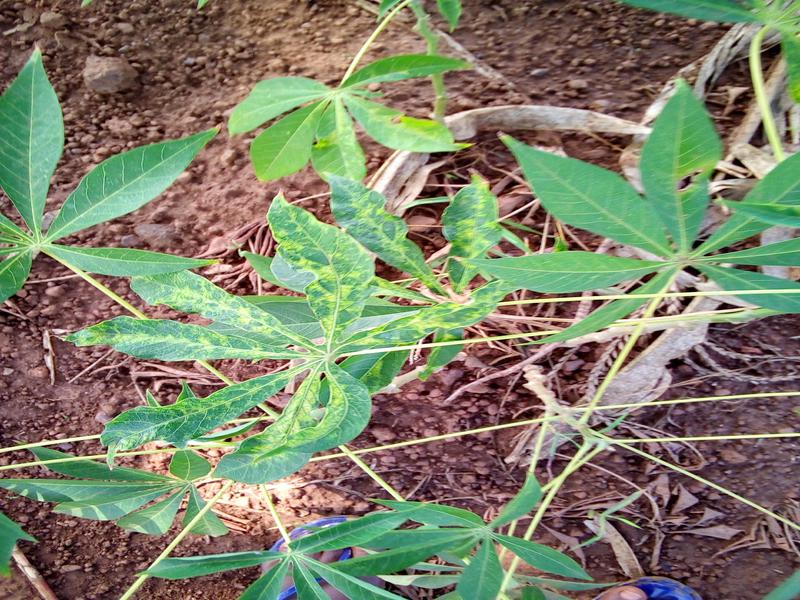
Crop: cassava
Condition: mosaic_disease